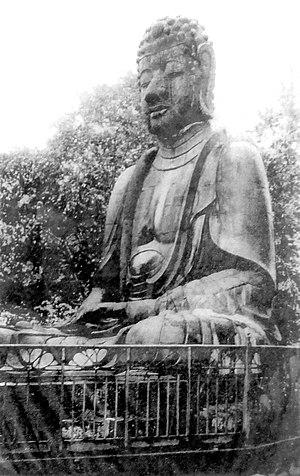
Ueno Daibutsu est une statue géante de Shaka Nyorai assis datant de l'époque d'Edo dans ce qui est à présent le parc d'Ueno à Tokyo au Japon. Coulé en bronze en 1631, elle a été restaurée après les dégâts d'un séisme en 1640, un incendie en 1841 et un autre séisme en 1855. Très gravement endommagée par le séisme de 1923 de Kantō lorsque la tête a été renversée, une grande partie de sa masse a été fondue pour réutilisation durant la guerre du pacifique. En 1972 le visage, conservé à Kan'ei-ji, a été exposé à son ancien emplacement.